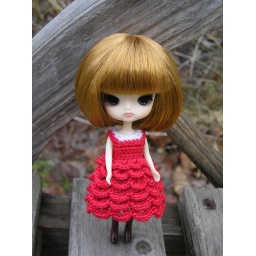
Little Rot looks darling in her red dress by Jackiekie.